Italians in the United Kingdom

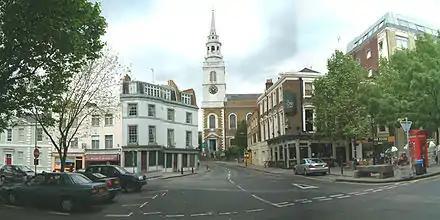

Giuseppe Mazzini lived in London for some years, and promoted the construction of the Italian church of St. Peter in the 'Little Italy' of Clerkenwell (a London neighbourhood) The Italian-style basilica was inaugurated in 1863, and was the main place of reunion for the growing Italian community of London. The Risorgimento hero Mazzini also created an Italian school for poor people, active from November 1841, at Greville Street in London.